Tonisito Umali

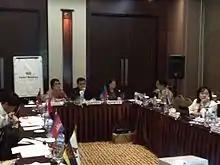
Seated in the middle, Philippine Department of Education's Tonisito Umali, elected as Chairperson by the ASEAN member countries of Seameo Qitep in Language to preside its 5th Governing Board meeting held last Oct 6 to 10, 2014 at Jakarta, Indonesia.

In joining the Department of Education, Umali brought with him a wealth of experience in drafting proposed legislative measures for both chamber of Congress, engaging in litigation practice, preparing court pleadings, providing legal opinions, doing research on legal matters and many more.